Indiana in the American Civil War

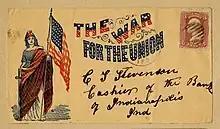
An example of Civil War-era envelopes printed with colorful, patriotic illustrations, which features a female figure holding the United States flag and the words "The War for the Union." It was mailed to a C.T. Stevenson, cashier of the Bank of Indianapolis, Indiana.

The Civil War era showed the extent of the South's influence on Indiana. Much of southern and central Indiana had strong ties to the South. Many of Indiana's early settlers had come from the Confederate state of Virginia and from Kentucky. Governor Morton once complained to President Lincoln that "no other free state is so populated with southerners", which Morton believed kept him from being as forceful as he wanted to be.